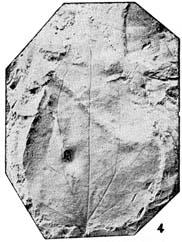
一个化石属于被子植物，其特征描述:叶卵形，长5.5~6.5厘米，宽3~4.4厘米，顶端渐尖或急尖。基部宽楔形至浅心形，叶近全缘，或具稀疏细小锯齿，齿端有小腺点。叶柄缺失，叶薄革质。叶脉掌状，3~5基出脉，弧曲集顶脉序，中主脉细，直伸，或上部微弯。间主脉细，与中主脉之夹角20°~30°，呈弧形伸向叶片顶部，自间主脉有3~4对外脉伸出弯向叶缘，并形成脉环。基部一对侧主脉细，呈弧形向上弯伸，其末端与外脉联结成脉环。自中主脉有10余对细侧脉，以中等角度伸出，其末端与间主脉联合成脉环。第三级脉细，局部可见，形成多边形的网。